Shahed 129

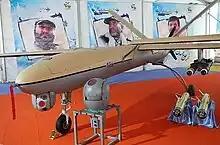
The first Shahed 129 prototype, with registration number 129-001, can be distinguished by its fixed rear landing gear.

Development began in 2005 when Iran Aircraft Manufacturing Industrial Company (HESA) began design work on the HESA-100 UAV. This was essentially the same design as the Shahed 129 but was shorter and with a squarish fuselage. Design responsibility was transferred to Shahed Aviation Industries Research Center, which renamed the HESA-100 the Shahed 123. Though little is known about it, the Shahed 123 is a production UAV in its own right, not a research project. The Shahed 123 was later developed into the Shahed 129. Both Shahed Aviation Industries and HESA have close ties to the IRGC. Alternatively, a number of sources have reported that the Shahed 129 was reverse engineered from an Israeli Hermes 450 UAV that crashed in Iran.